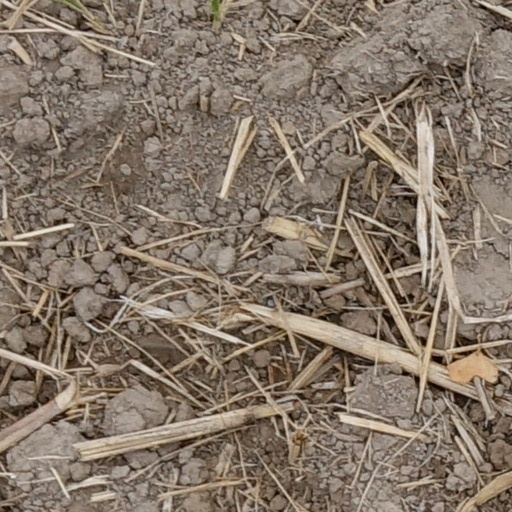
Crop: wheat